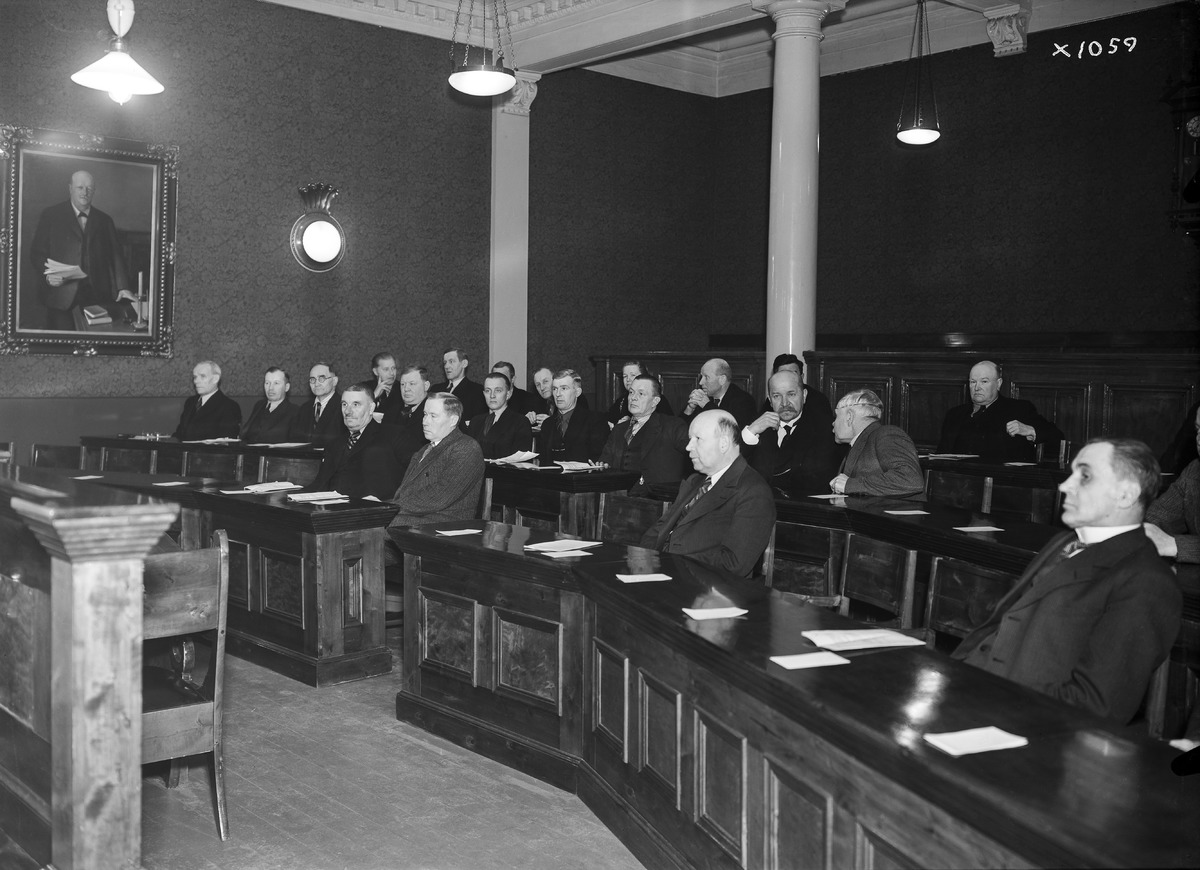
Oulun kaupunginvaltuuston kokous
A meeting of Oulu's city council
sisällön kuvaus: Oulun kaupunginvaltuuston kokous 7.1.1938. content description: A meeting of Oulu's city council on January 7, 1938.
Vuosi: 1938
Paikka: Suomi, Oulu, Suomi, Pohjois-Pohjanmaa, Oulu
Aiheet: sisäkuva; ryhmäkuva; kaupunginvaltuustot; kaupunginvaltuutetut; kokoukset; city councils; councilmen; meetings